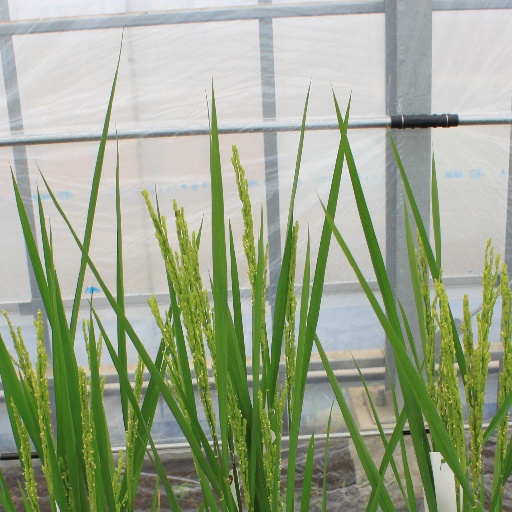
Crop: rice